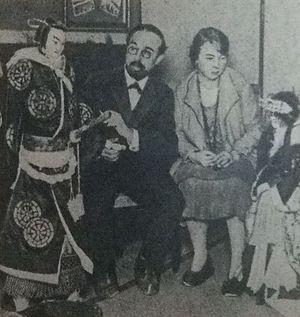
Charles Vildrac, né Charles Messager le 22 novembre 1882 dans le 5ᵉ arrondissement de Paris et mort le 25 juin 1971 à Saint-Tropez, est un poète, dramaturge et pédagogue libertaire français. Poète, conteur, essayiste et surtout auteur dramatique, il reste un des écrivains de théâtre les plus importants des années 1920. Il fonde avec Georges Duhamel notamment le groupe de l'Abbaye, une expérience communautaire en bord de Marne ouverte aux artistes.